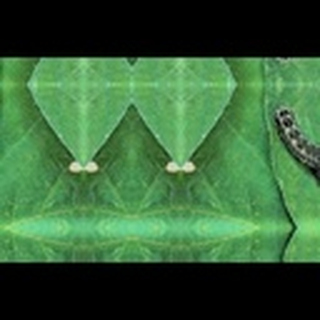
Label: cotton_army_worm